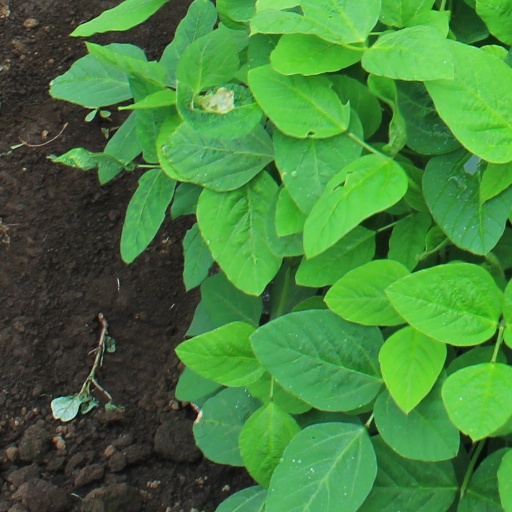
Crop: soybean